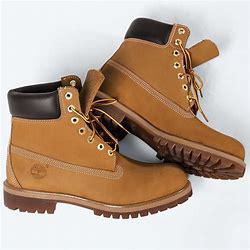
Brand: Timberland
Model: 6